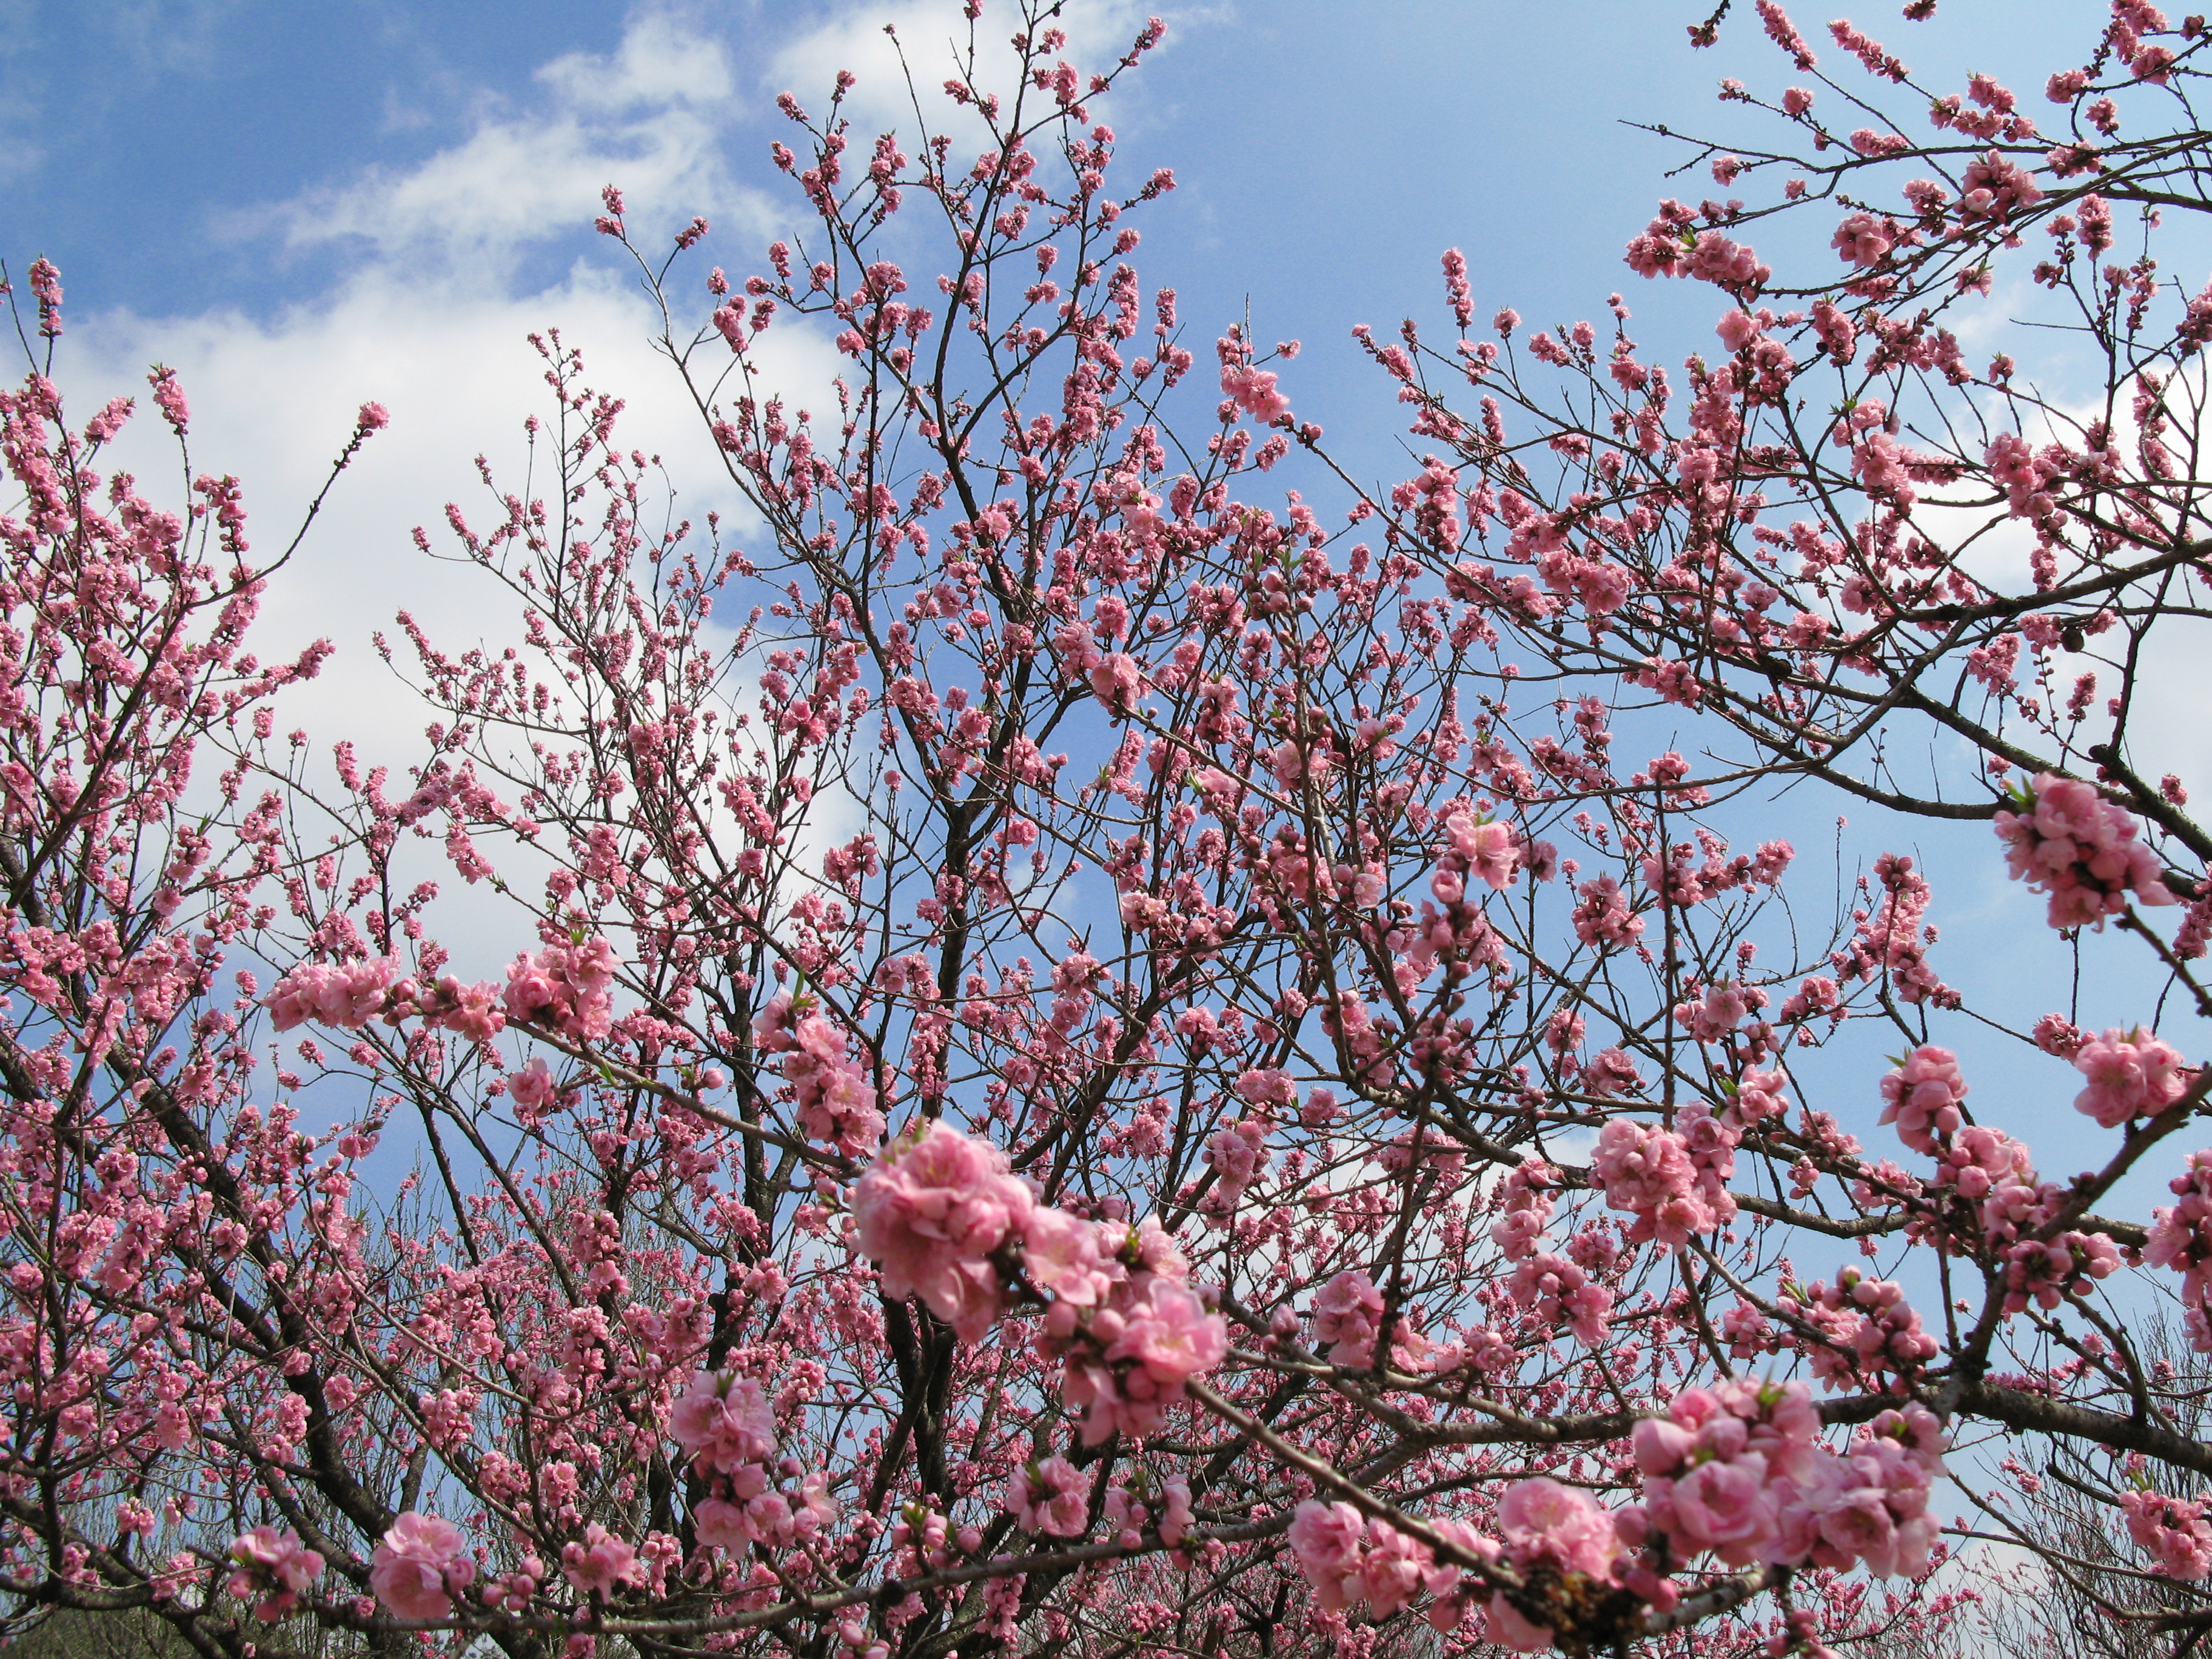
tree, branch, blossom, plant, flower, spring, high, produce, pink, season, cherry blossom, peach, hires, flowerpicturesnolimits, hi, res, powershotg7, canong7, persica, amygdalus, flowering plant